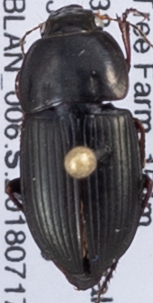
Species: Anisodactylus dulcicollis
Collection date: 2018-07-17
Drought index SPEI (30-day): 0.924
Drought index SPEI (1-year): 1.28
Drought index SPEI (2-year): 1.01